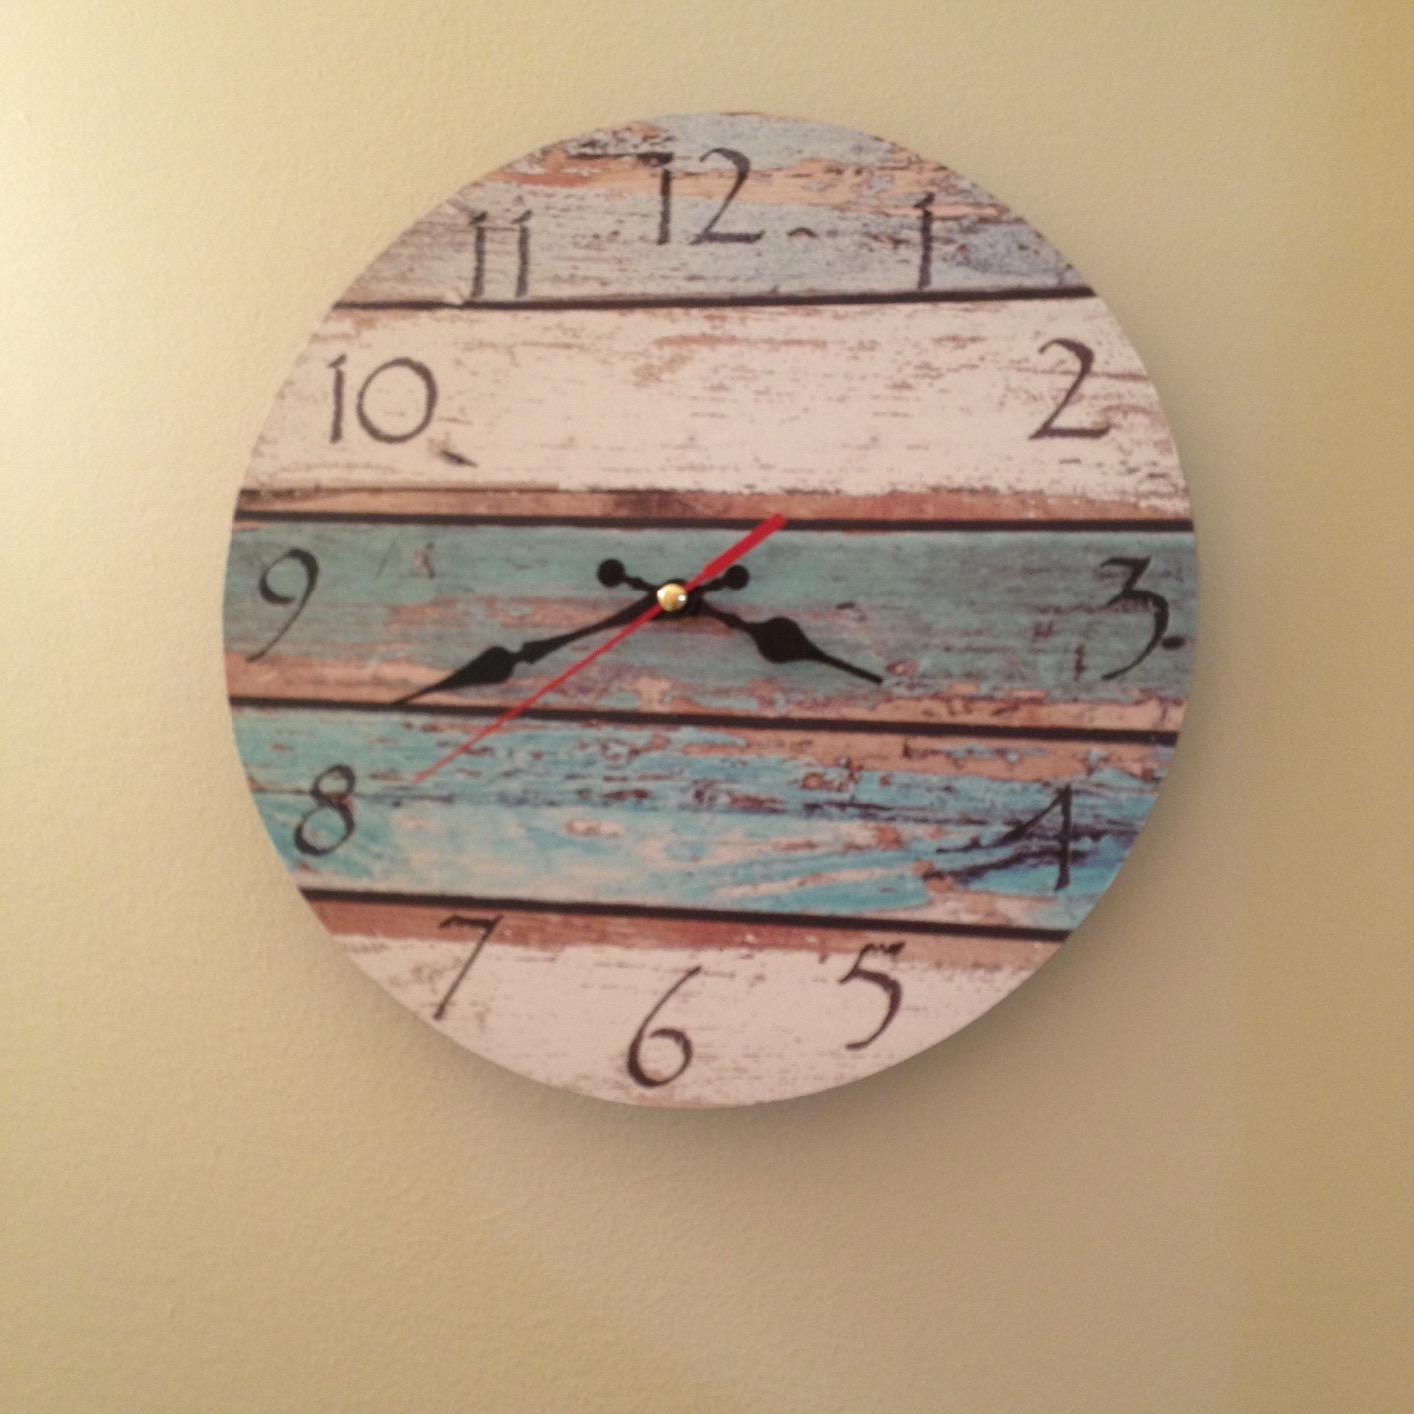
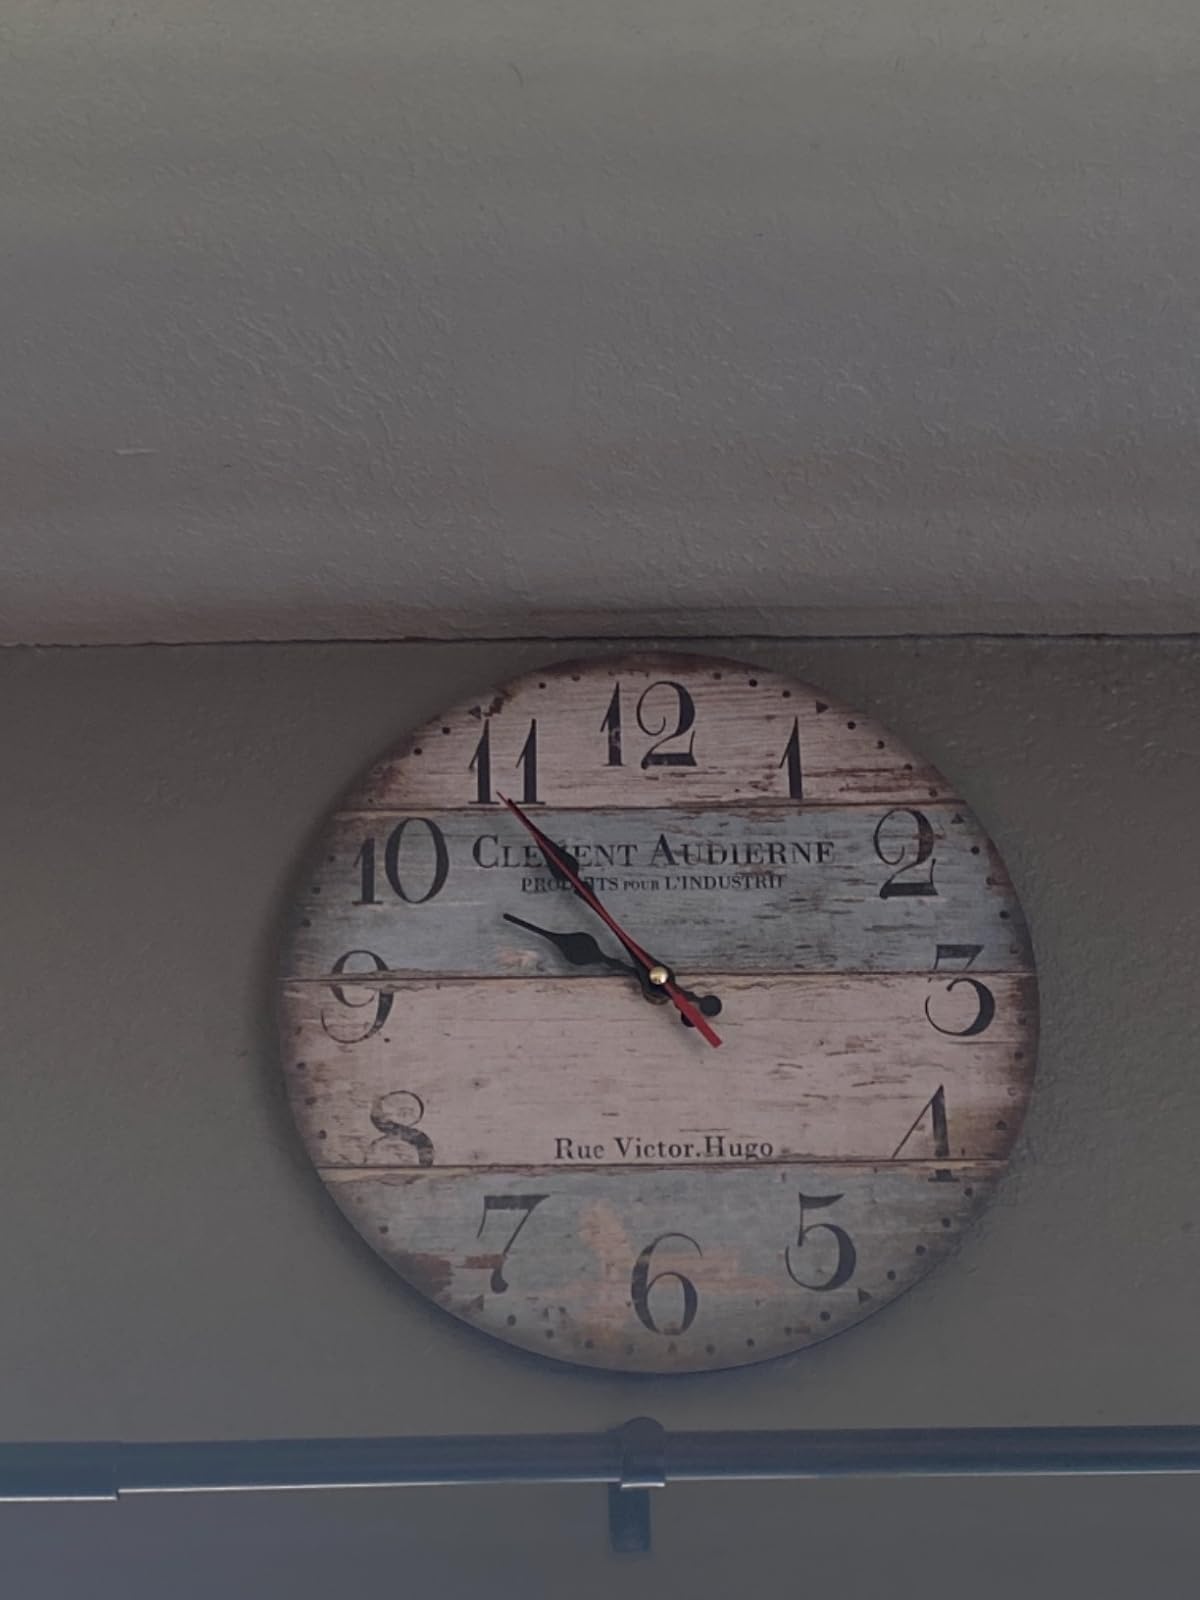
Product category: clock
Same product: no